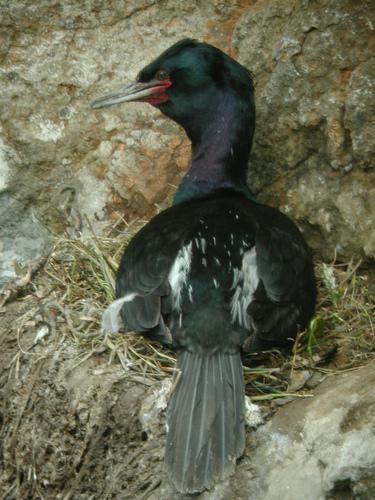
A photo of a pelagic cormorant